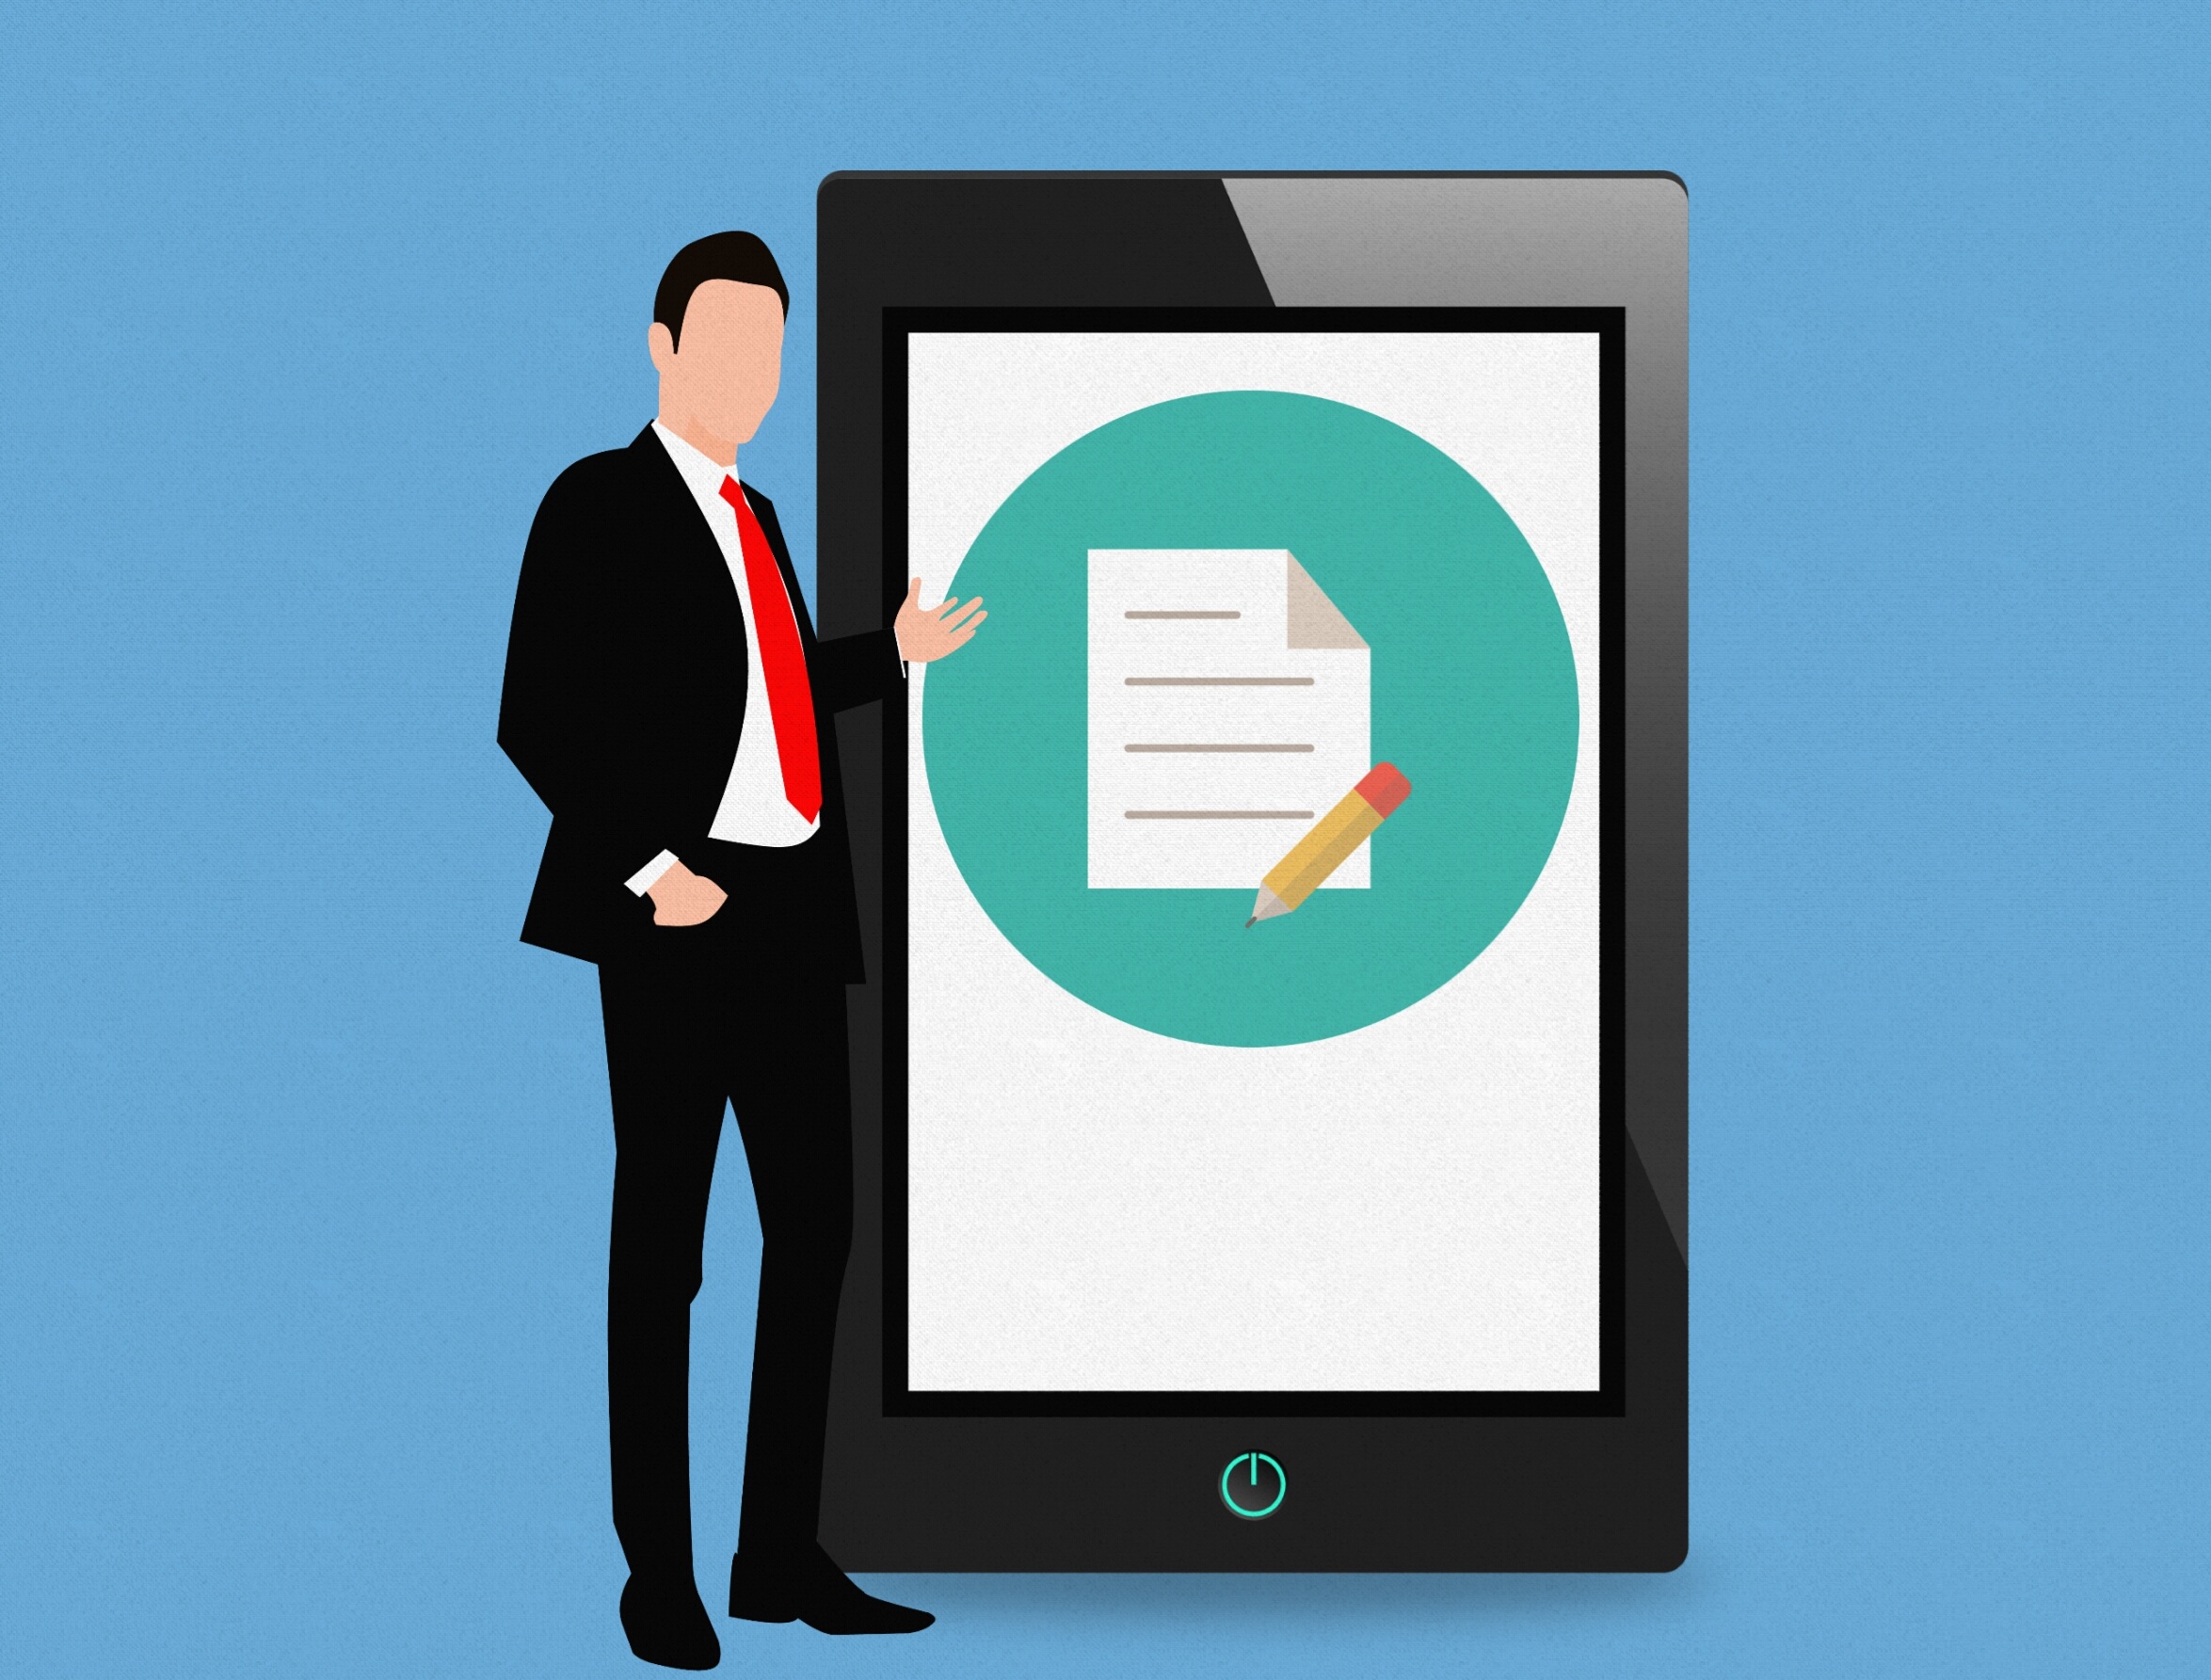
notepad, memo, pencil, writing, note, author, publish, paper, ring binder, scratchpad, pad of paper, pad, subscribe, application, smartphone, android, technology, display, device, wireless, mobile phone, phone, man, standing, dark background, business, formal, modern, internet, contact, portable computers, communication, large, screen, copyspace, idea, cartoon character, design, presentation, multimedia, communication device, gadget, collaboration, display advertising, organization, conversation, businessperson, human behavior, white collar worker, brand, display device, online advertising, management